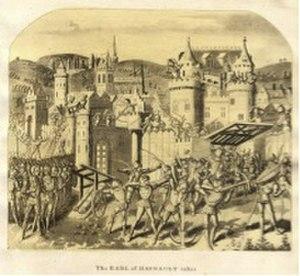
Cette image reproduit en petit format une gravure intitulée ""The Earl of Haynault takes and destroys Aubenton"" attribuée à J.Harris, publiée à Londres par Longman, Hurst, Rees, And Orme dans ""Jean Froissart's Chronicles of England, France, Spain ..."", 1805. L'image existe en plus grand format disponible auprès de Ancestry Images avec le lien
Aubenton est une commune française, située dans le département de l'Aisne en région Hauts-de-France. Les habitants de la commune s'appellent les Aubentonnais et les Aubentonnaises.